Ubud Palace

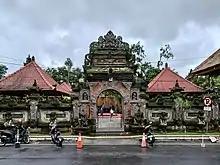
Gate of Ubud Palace

The Ubud Palace, officially Puri Saren Agung, is a historical building complex situated in Ubud, Gianyar Regency of Bali, Indonesia.